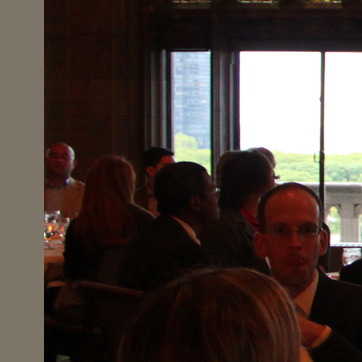
Material: hair